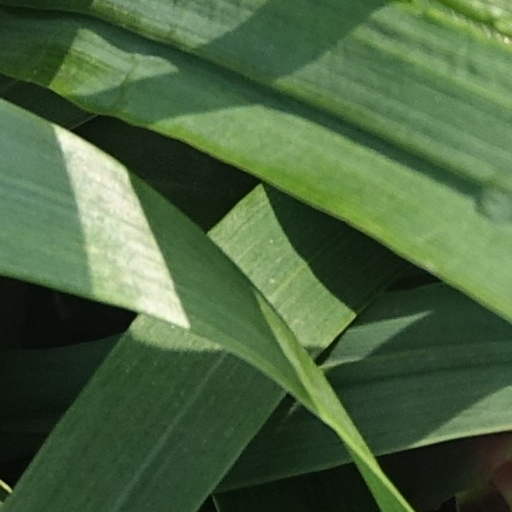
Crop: wheat